All Star Shore

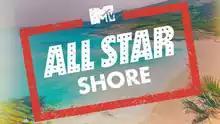

All Star Shore is an American reality competition television series that premiered on June 29, 2022. It is a successor to "Jersey Shore" that features television stars from around the world as they live together in a villa and compete in party-style challenges for $150,000.